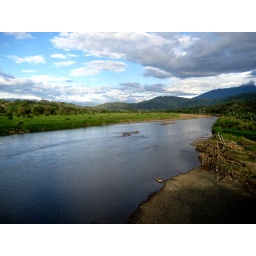
This Costa Rican river and field served as the setting for a scene in Jurassic Park 2.